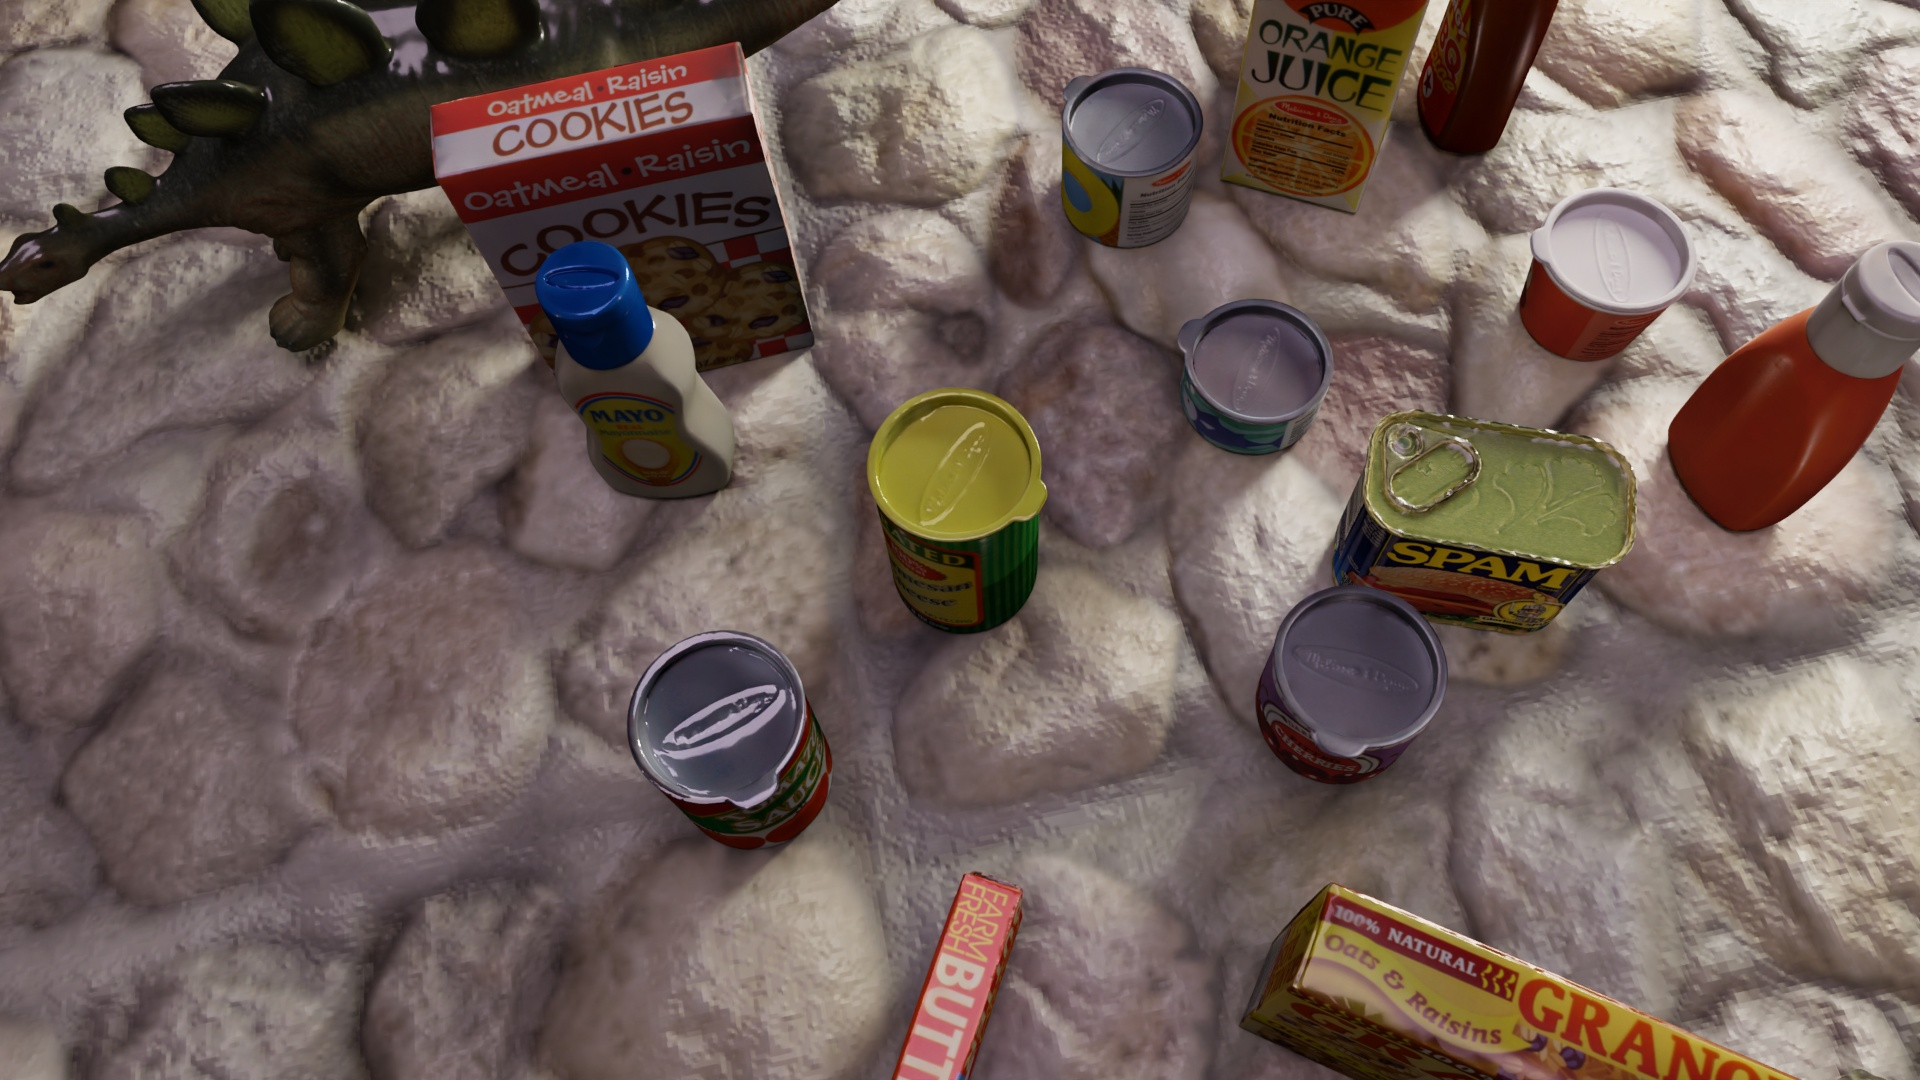
Question:
What are the eight normalized (x, y) image coordinates between 0 and 1 of the cuboid corners for the butter packaging box labeled "FARM FRESH BUTTER"? Your answer should be a list of normalized (x, y) image coordinates between 0 and 1 with bottom face first then top face, all counter-clockwise.
Answer: [(0.533854, 0.842593), (0.504687, 0.824074), (0.457292, 1.07037), (0.488542, 1.091667), (0.533854, 0.819444), (0.501563, 0.799074), (0.448958, 1.068519), (0.483333, 1.091667)]